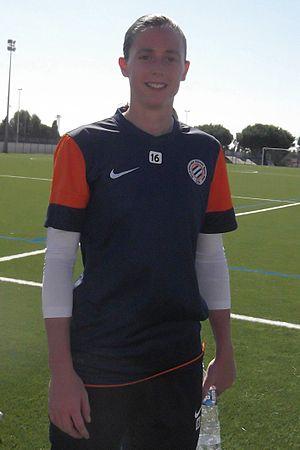
Lætitia Philippe, août 2013.
Laëtitia Philippe de son nom complet Laëtitia Marie Philippe est une footballeuse internationale française, né le 30 avril 1991 à Chambéry, évoluant au poste de gardienne de but au FC Fleury 91.